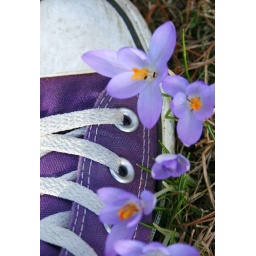
This is my shoe next to my mothers flowers. She planted them under the kitchen window at my old house.